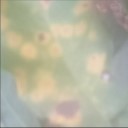
Label: Leaf_rust